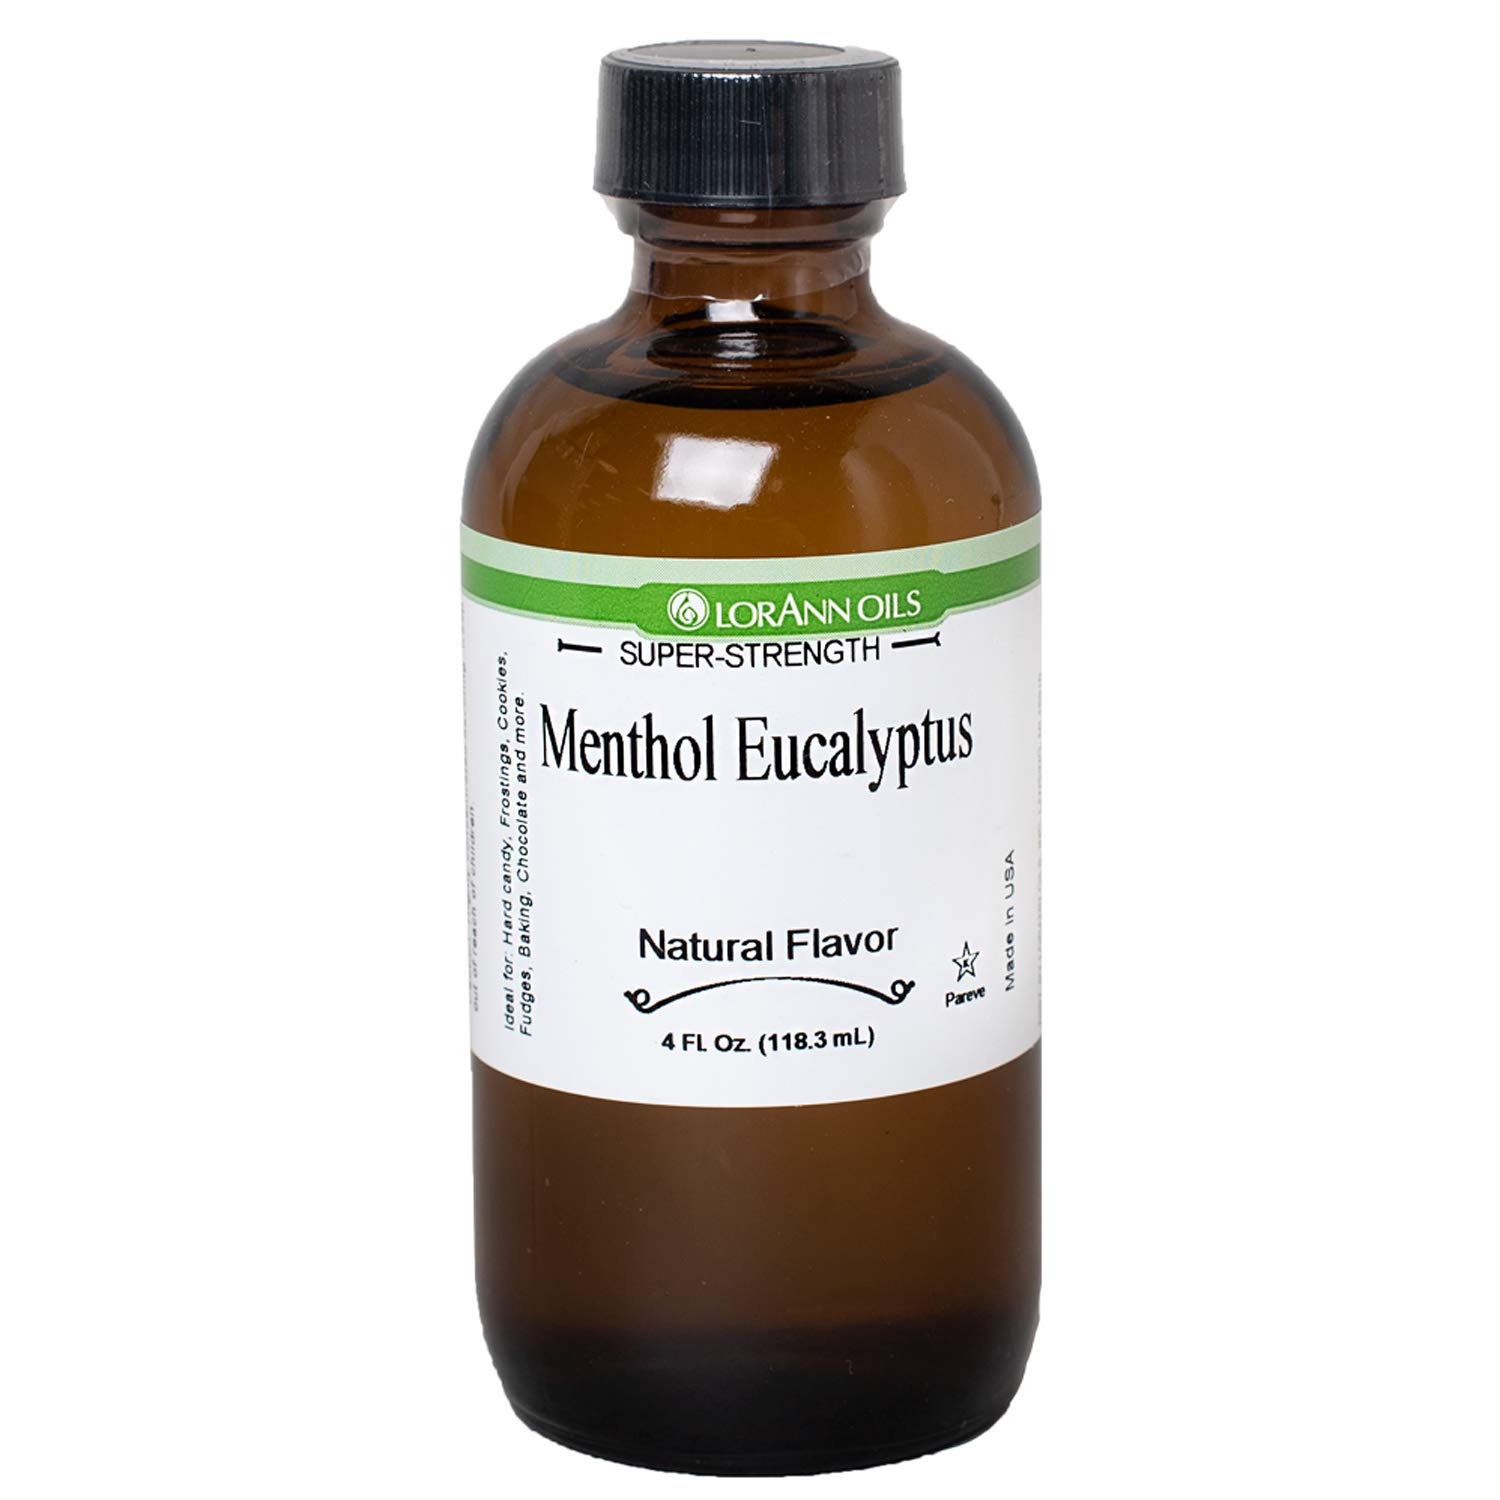
Item Name: LorAnn Menthol Eucalyptus SS FlavorFlavor, Natural, 4 ounce bottle
Bullet Point 1: Made with natural flavors, menthol eucalyptus adds a refreshing coolness to your homemade cough drops, balms, and more. Appropriate for use in chocolates and coatings (typical use is ¼ to ½ teaspoon per pound)
Bullet Point 2: Made with natural flavors, menthol eucalyptus adds a refreshing coolness to your homemade cough drops, balms, and more. Appropriate for use in chocolates and coatings (typical use is ¼ to ½ teaspoon per pound)
Bullet Point 3: A little goes a long way! LorAnn’s super strength flavors are three to four times the strength of typical baking extracts.
Bullet Point 4: When substituting super strength flavors for extracts, use ¼ to ½ teaspoon for 1 teaspoon of extract.
Bullet Point 5: Typical uses: hard candy, general candy making, cakes, cookies, frosting, ice cream and a wide variety of other baking and confectionery applications.
Bullet Point 6: Kosher - Gluten Free - Made in USA
Product Description: Quality - LorAnn a Family Tradition Since 1962
Value: 1.0
Unit: Fl Oz

Price: 24.97